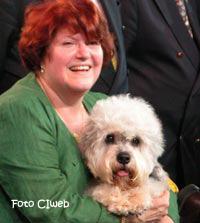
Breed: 211-n000052-Dandie_Dinmont